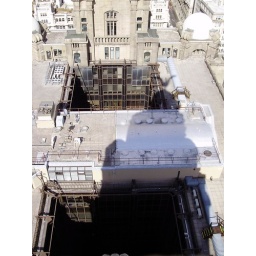
Looking down from the top of the West tower across the two light wells in the middle of the building